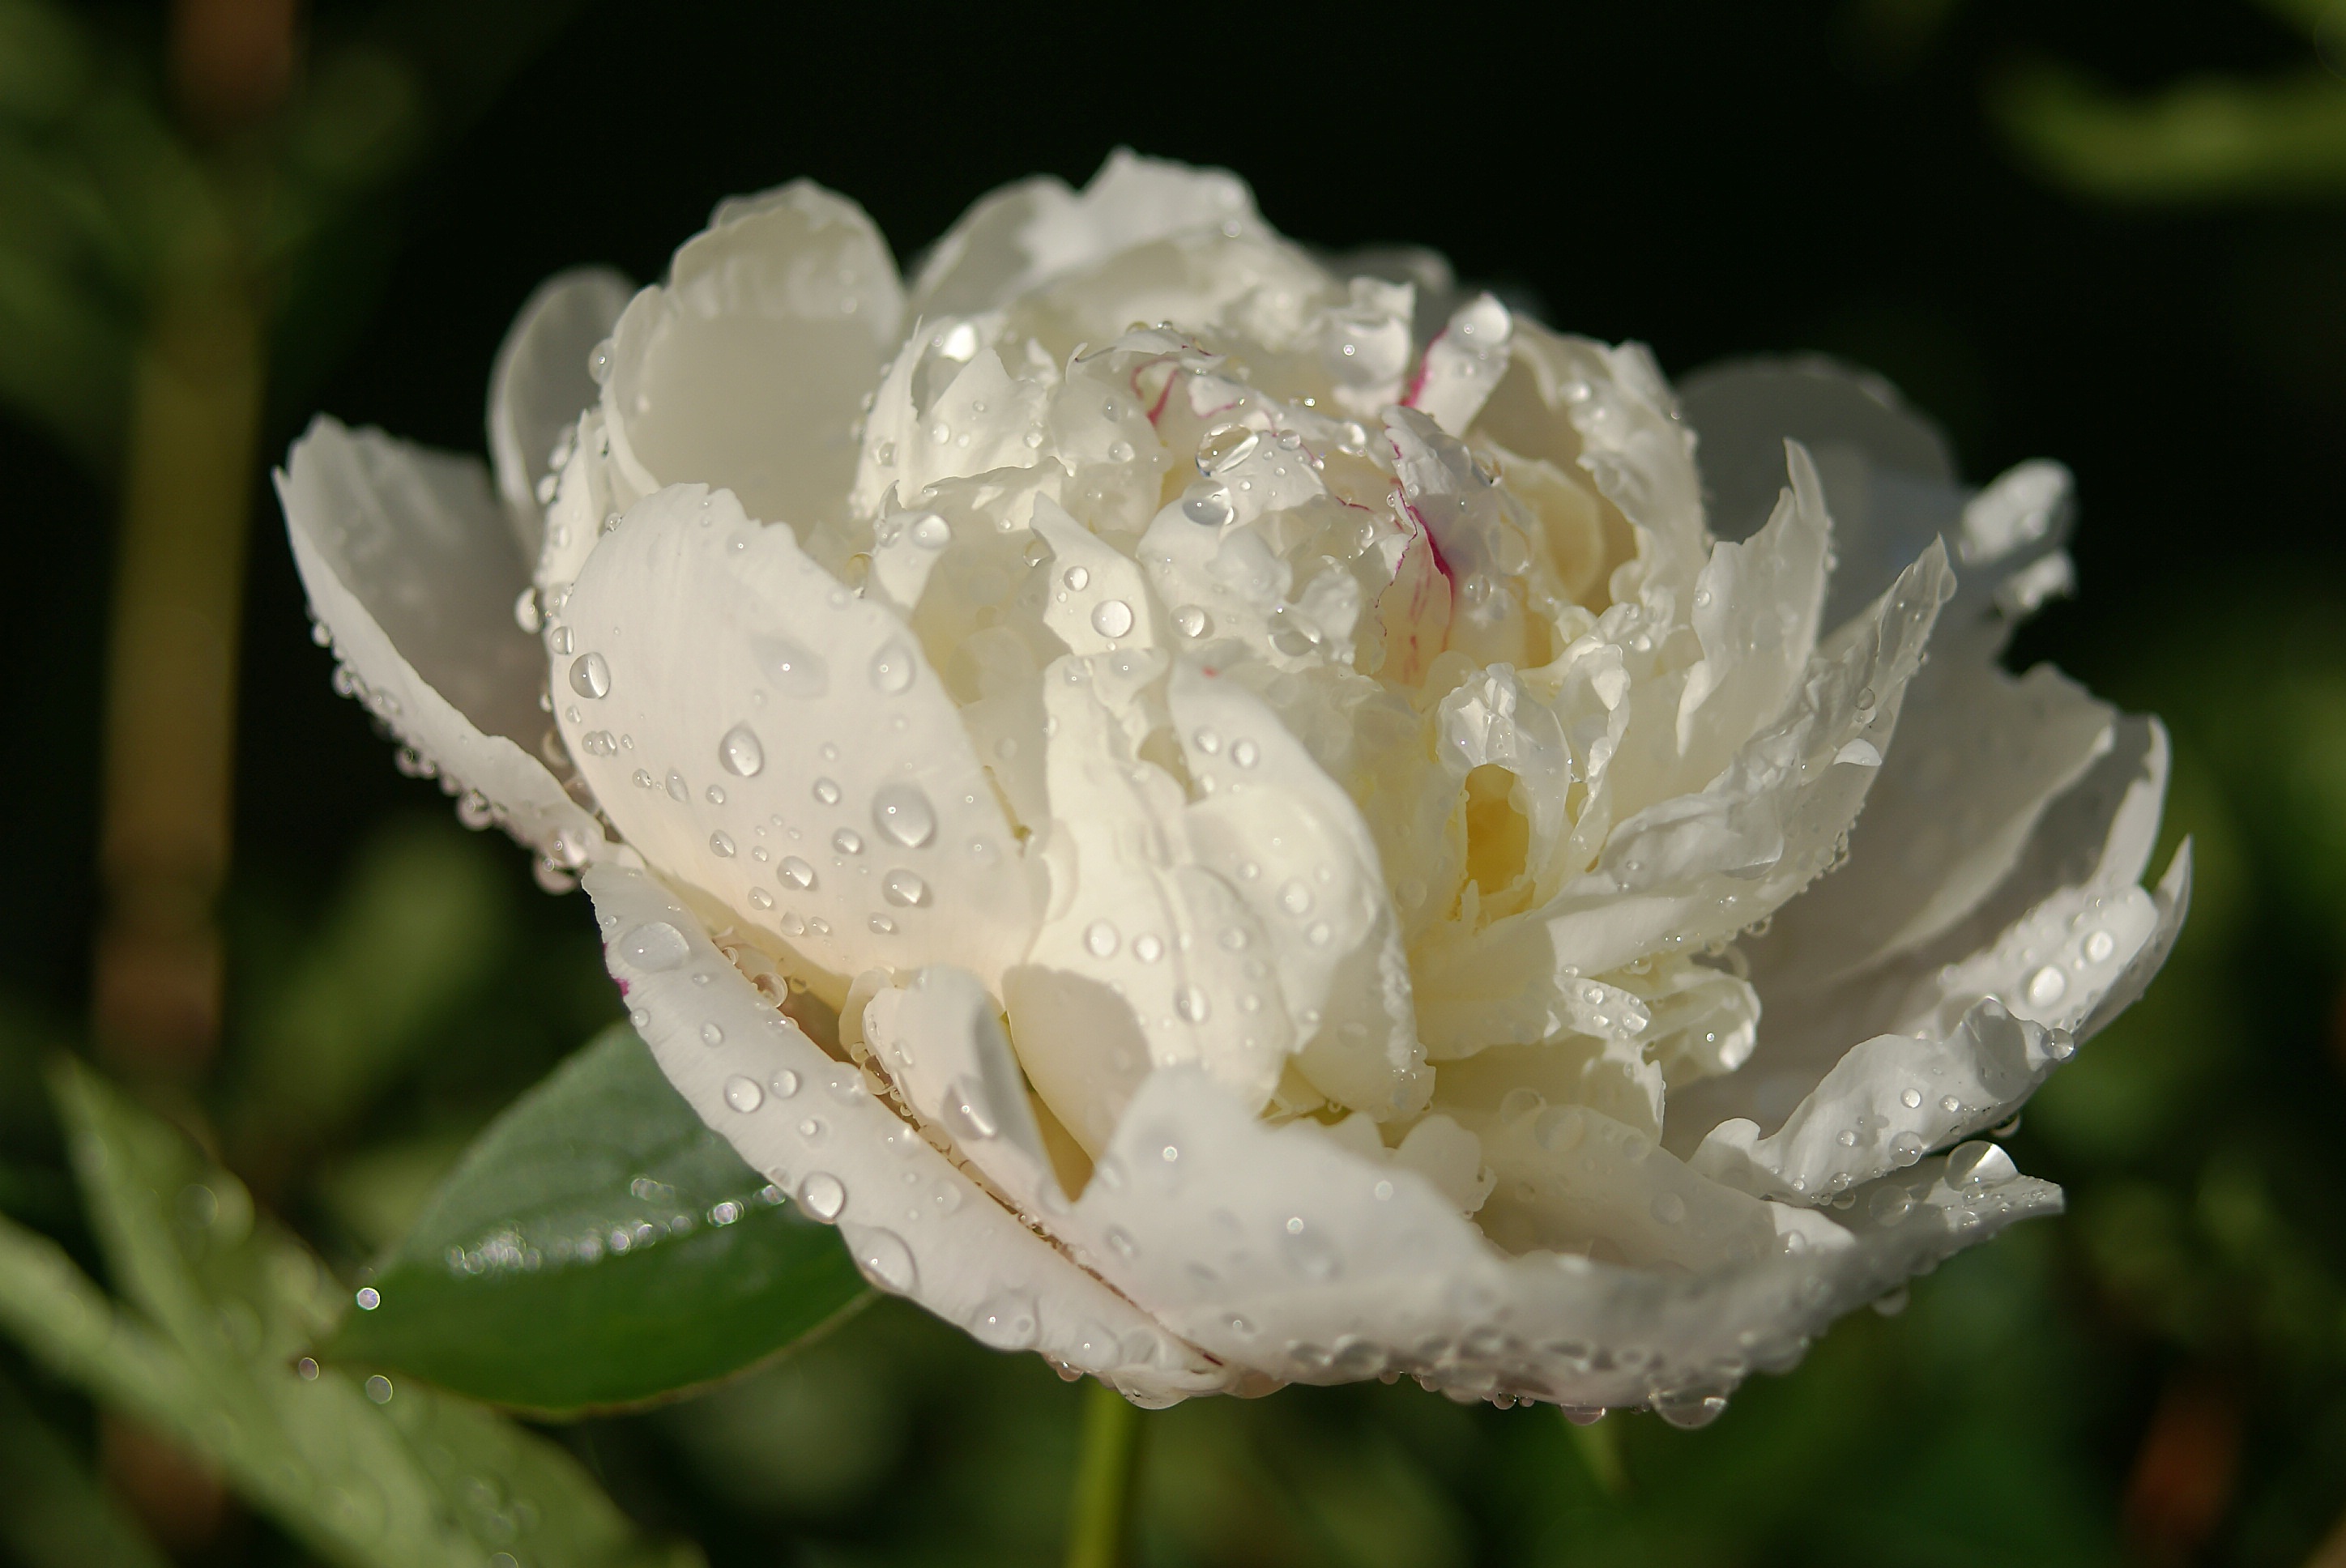
blossom, plant, white, rain, flower, petal, summer, rose, botany, flora, flowers, close up, shrub, sweden, drops, drop of water, peony, macro photography, flowering plant, rose family, pion, land plant, festiva maxima